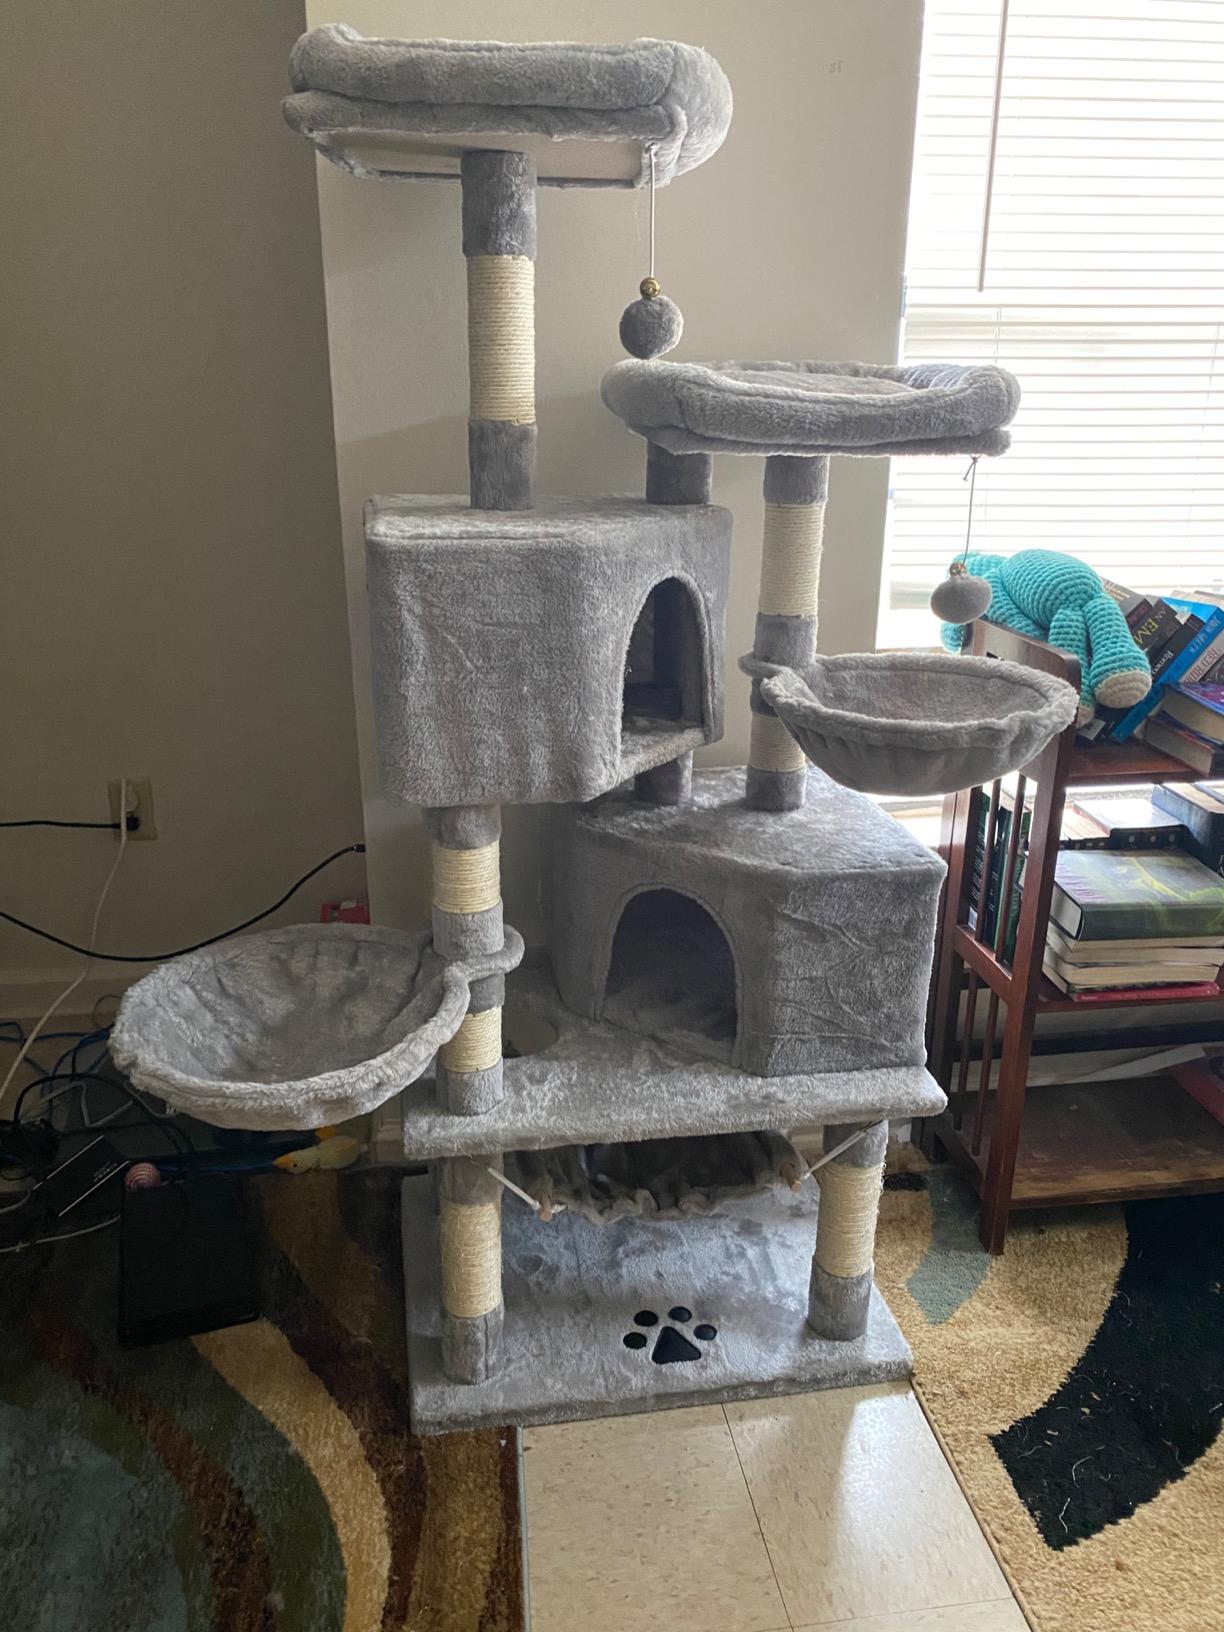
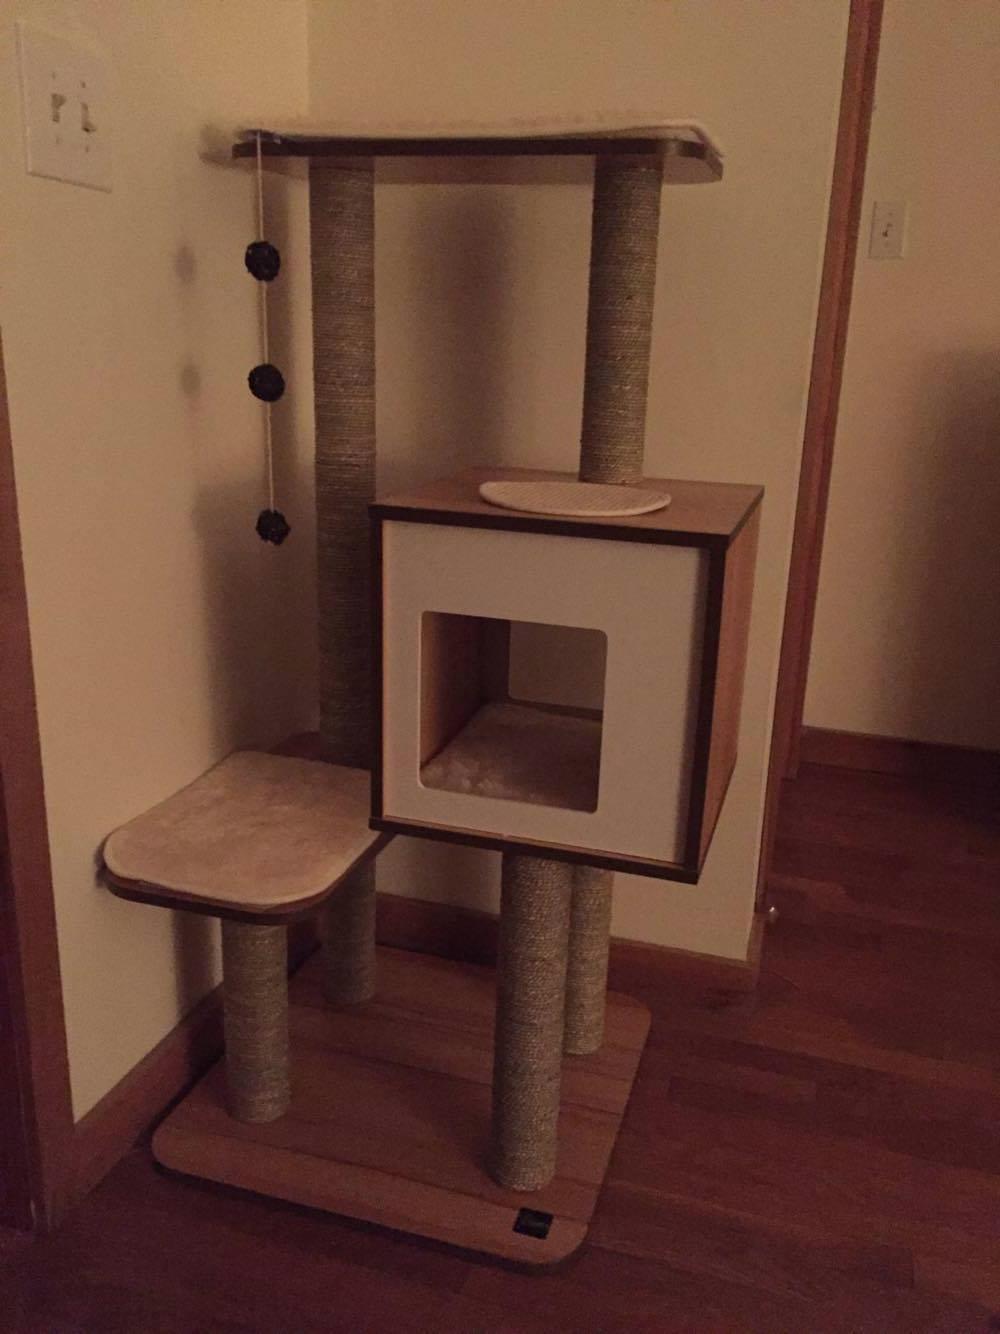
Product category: items_cat tree
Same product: no